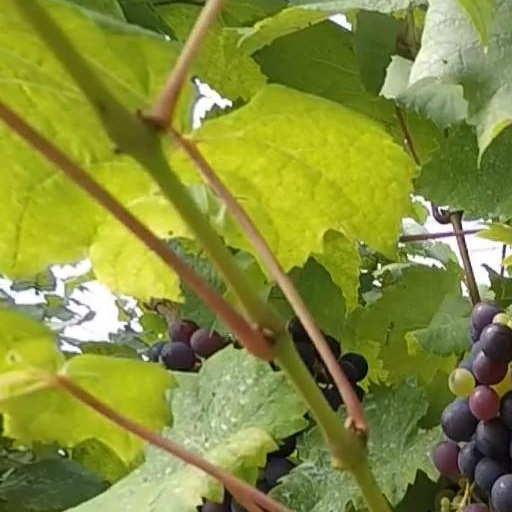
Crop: grape